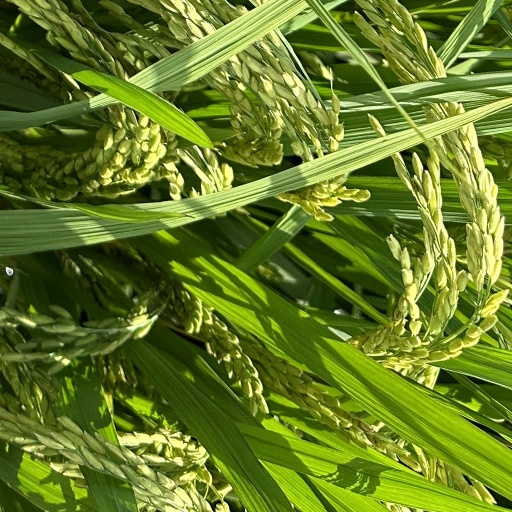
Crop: rice